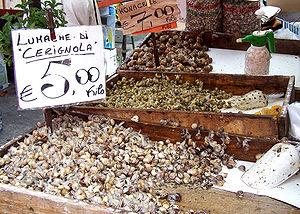
Le terme escargot est un nom vernaculaire qui en français désigne des gastéropodes à coquille, généralement terrestres et appelés aussi des limaçons, ou colimaçons par opposition aux limaces. Ce sont tous des mollusques, quelle que soit leur taille ou leur forme. 40 % des mollusques étant des escargots terrestres, certains escargots toutefois sont des espèces aquatiques, plutôt d'eau douce : Basommatophora tels les limnées ou les planorbes, souvent appelés « escargots nettoyeurs » par les amateurs d'aquariophilie. La plupart des escargots sont phytophages, quoique quelques espèces soient omnivores, zoophages ou détritivores.